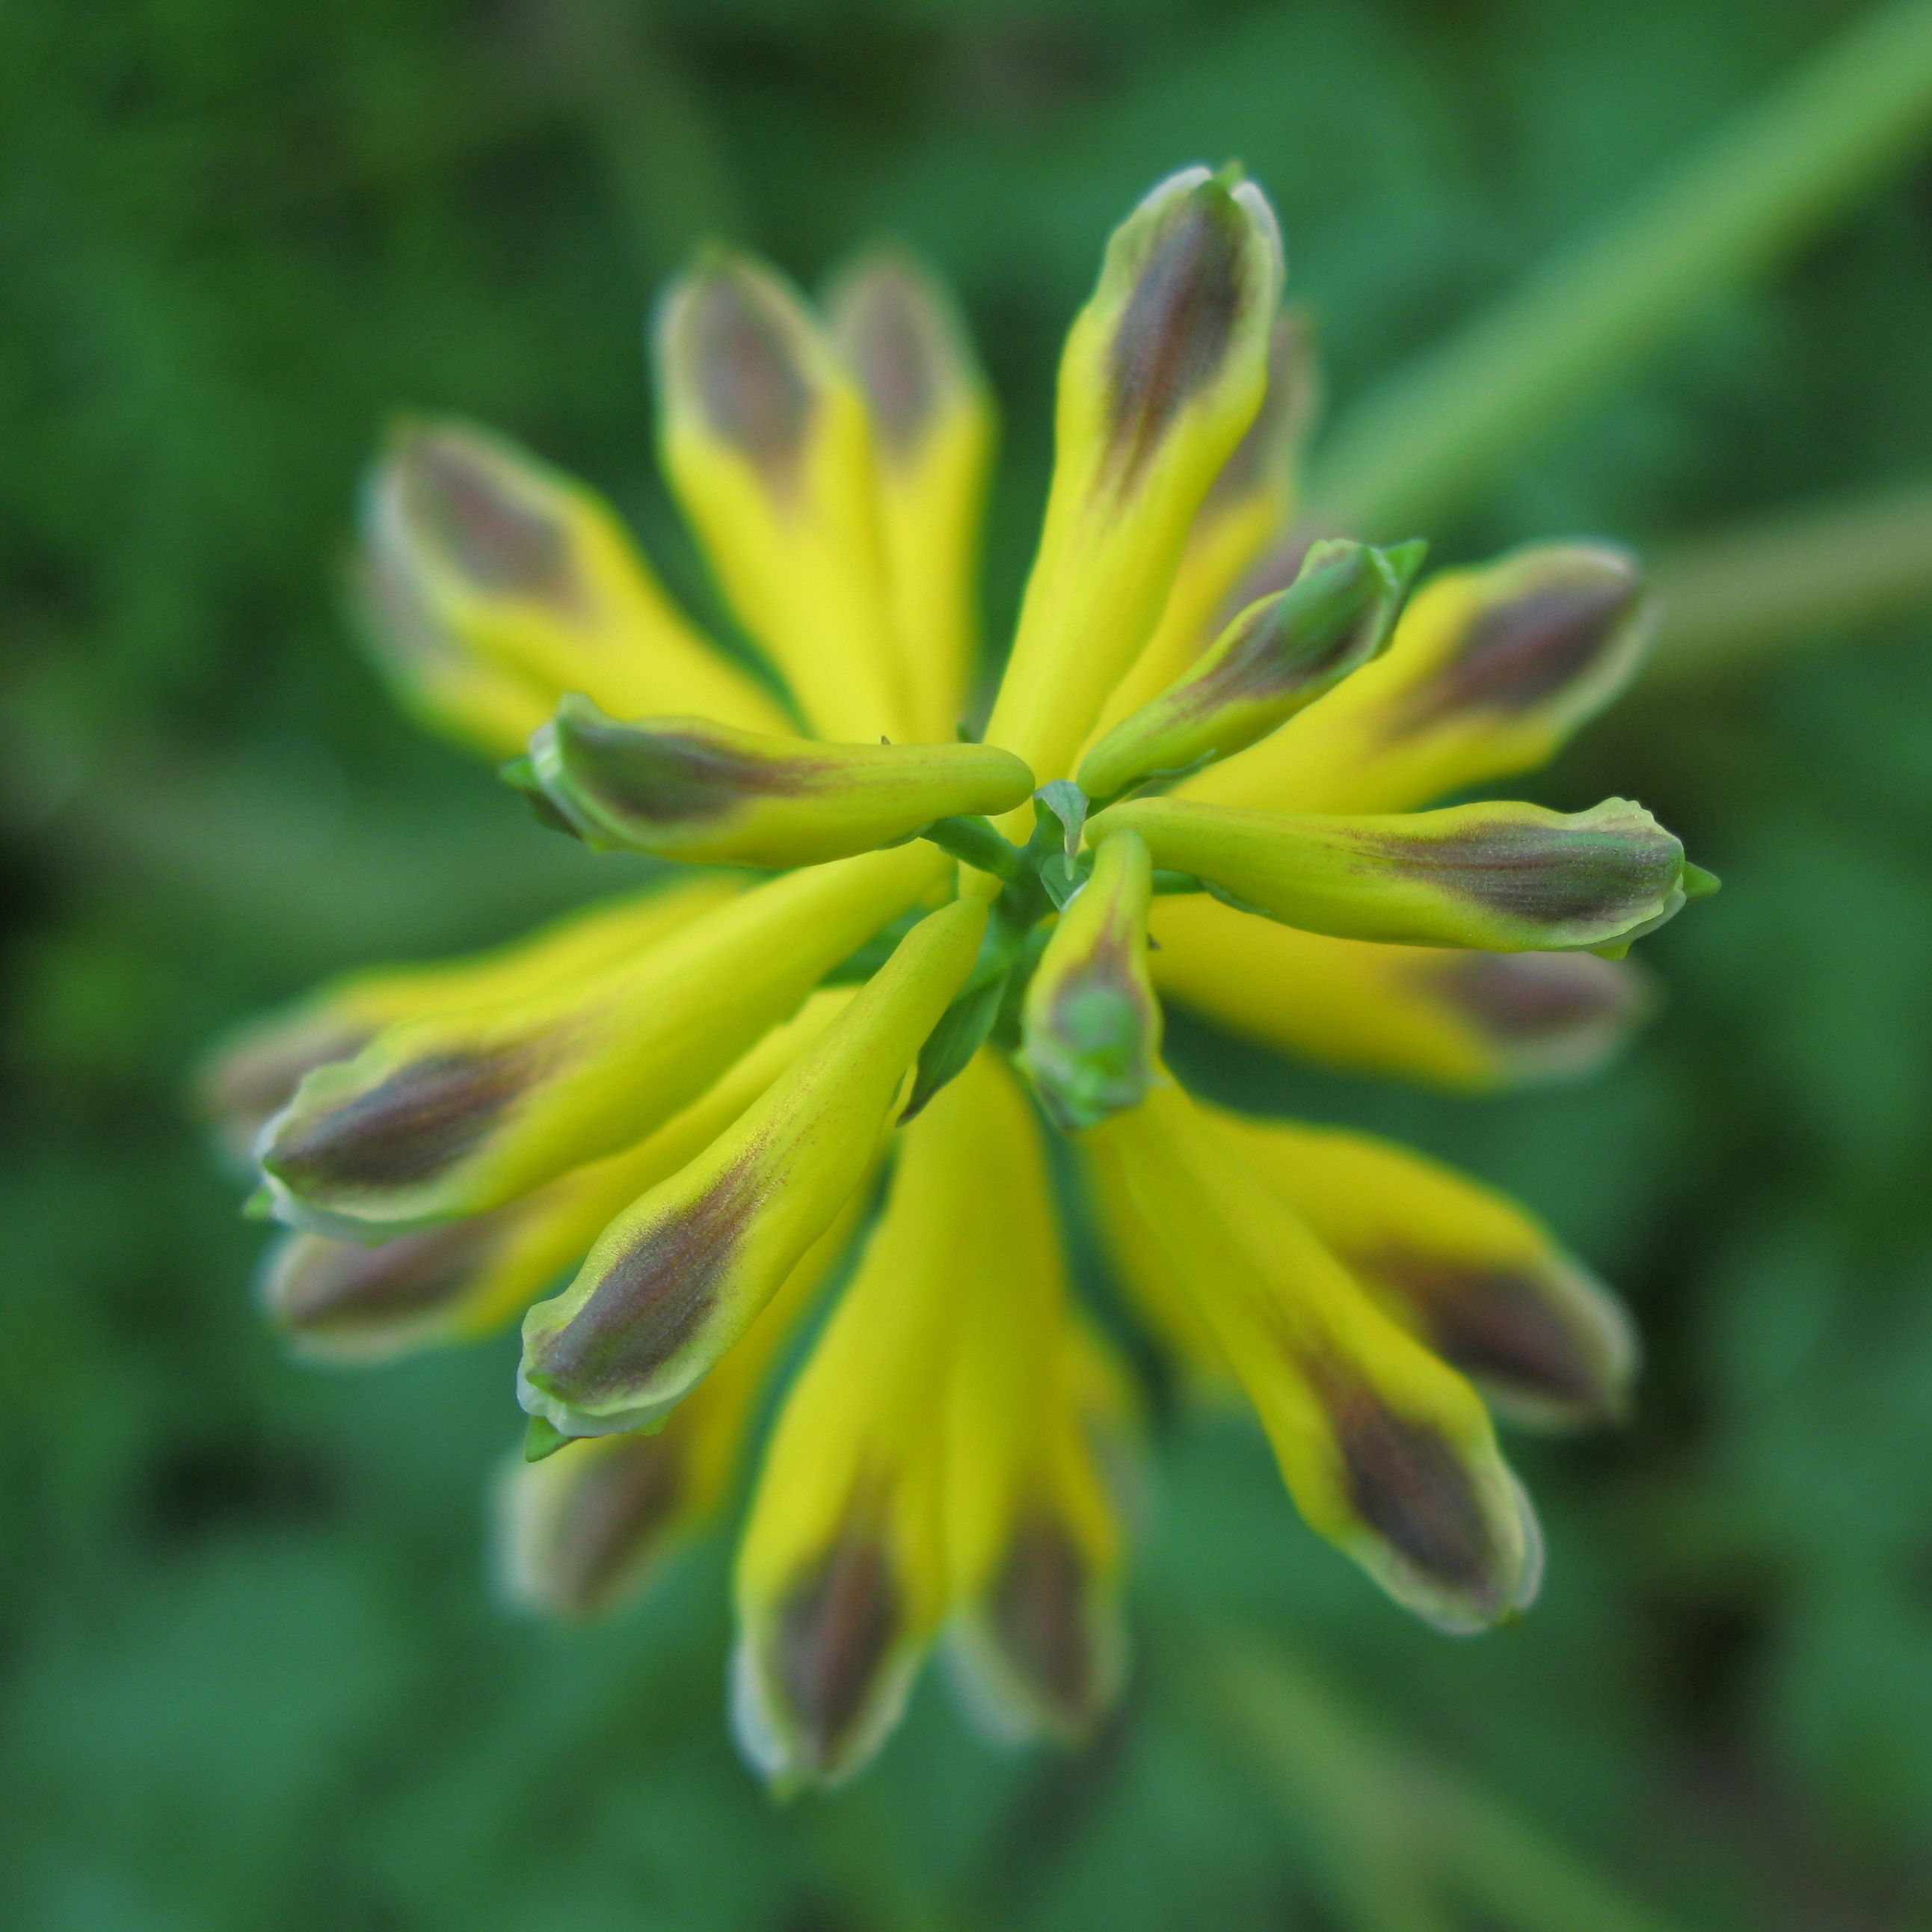
nature, plant, meadow, flower, petal, green, high, herb, botany, yellow, flora, wildflower, close up, hires, hi, res, g7, macro photography, flowering plant, daisy family, corydalis, heterocarpa, taxonomy binomial corydalisheterocarpa, plant stem, land plant